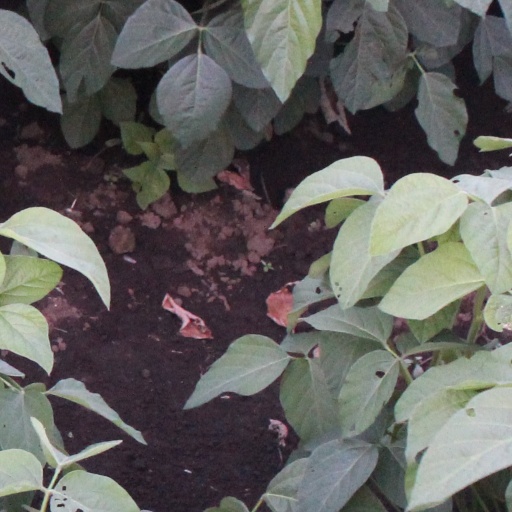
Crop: soybean